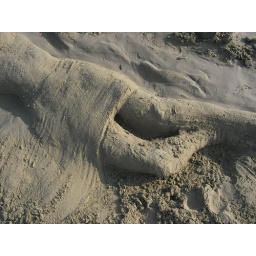
Girl/lady/ in the sand/ sand sculpture on the beach at Big Wave Bay, Hong Kong. Sanyo digital camera